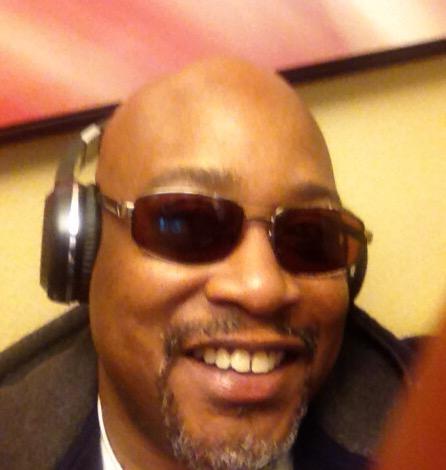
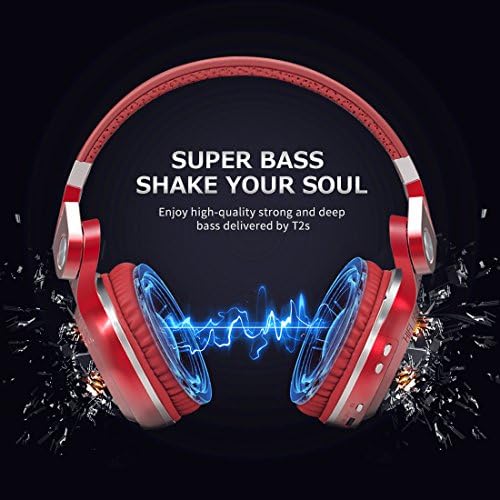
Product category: headphones
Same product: no